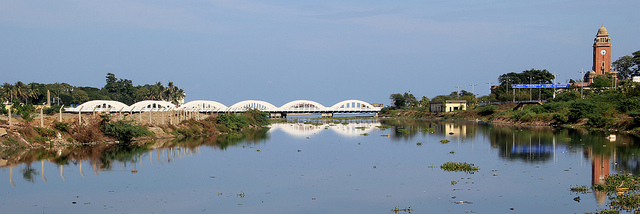
A train bridge off in the distance with a train about to go over it.